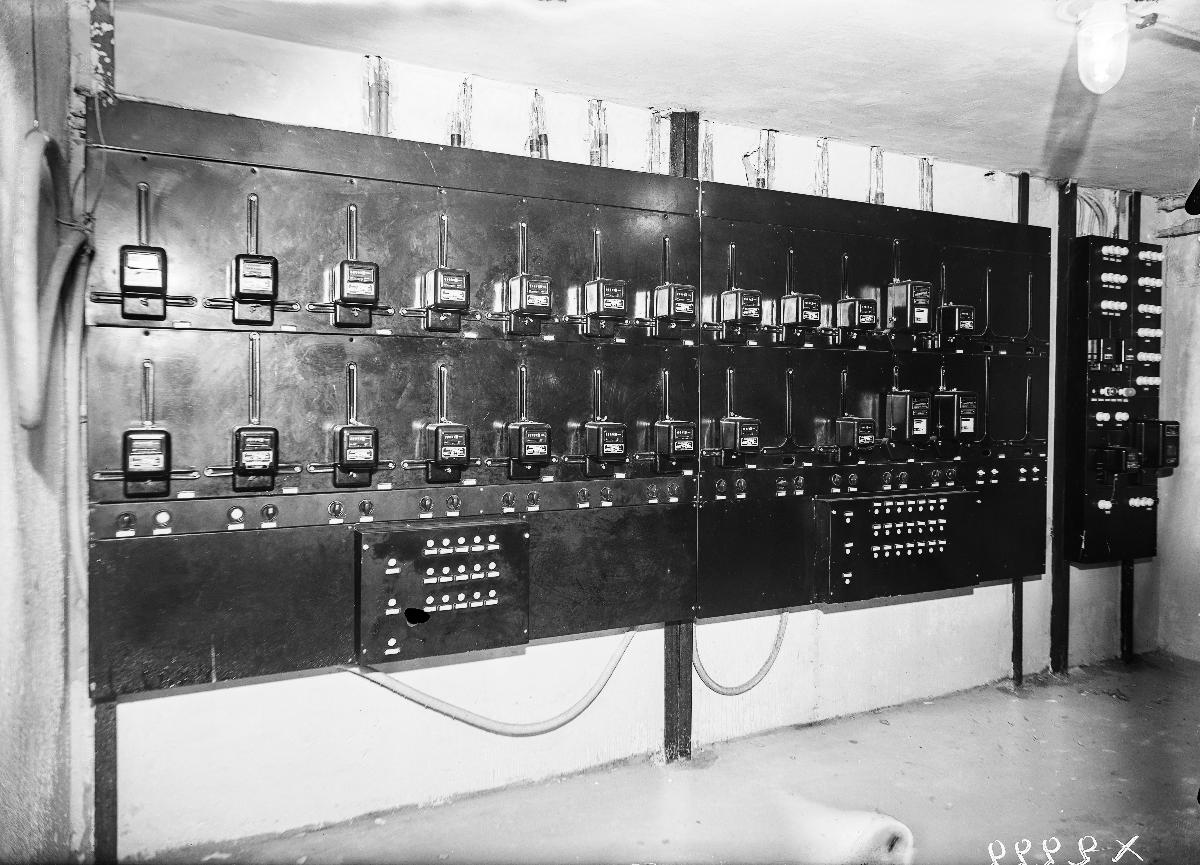
Oulun kaupungin sähkölaitos
Electricity generation in Oulu
sisällön kuvaus: Oulun kaupungin sähkölaitokseen liittyvä kuva vuodelta 1939. content description: The photograph relates to electricity generation in the city of Oulu in 1939.
Vuosi: 1939
Paikka: Suomi, Pohjois-Pohjanmaa, Oulu
Aiheet: sisäkuva; sähköntuotanto; sähkölaitokset; sähköenergia; Oulun kaupungin sähkölaitos; Oulun kaupungin energialaitos; Oulun Energia; production of electricity; electricity works; electric power; elproduktion; elverk; elenergi